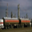
Label: truck